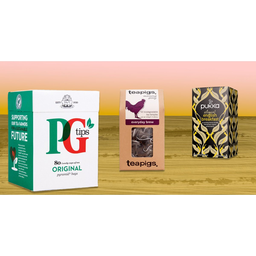
Label: trash